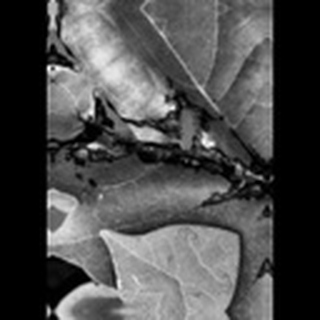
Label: cotton_bacterial_blight